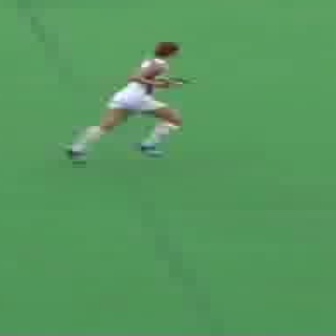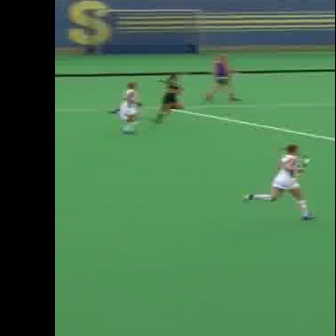
  Please identify the target specified by the bounding box [60,40,184,164] in the first image and locate it in the second image. Return the coordinates in [x_min,y_min,x_max,y_max] format.
Answer: [243,144,317,219]